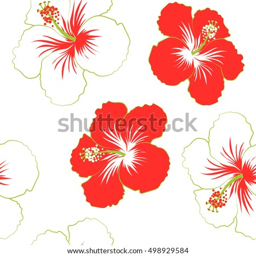
hibiscus flowers in red colors .